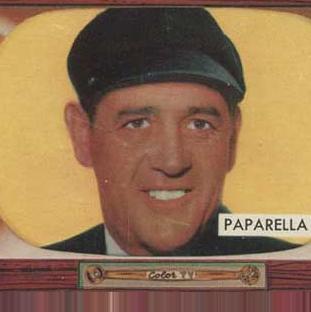
Age: 45